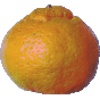
Label: Mandarine 1